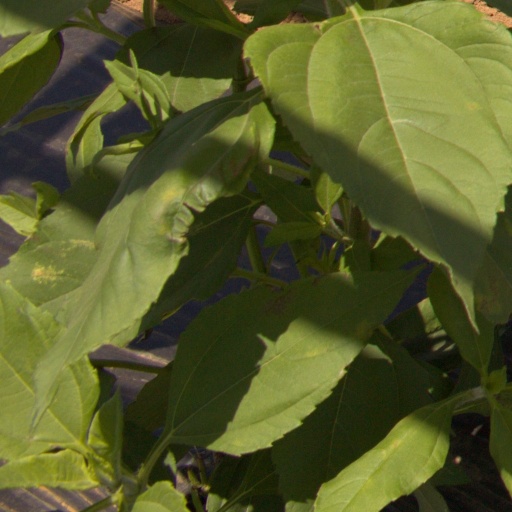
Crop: Jerusalem artichoke